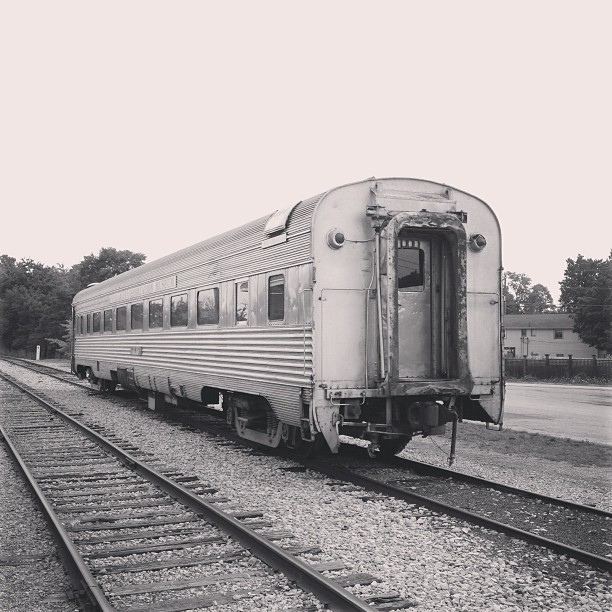
A train car sitting on rail road tracks in the middle of no where.

A sepia tone photo of a train car on tracks.

black and white image of a train on a train track

A train rides on its tracks passing by others.

One passenger train car resting on railroad tracks.